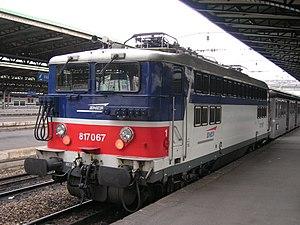
La ligne de Bondy à Aulnay-sous-Bois, parfois surnommée ligne des Coquetiers, est une ligne ferroviaire de la Seine-Saint-Denis, en Île-de-France, d'une longueur de huit kilomètres. Ouverte en 1875, elle est depuis 2006, parcourue par les rames de la ligne 4 du tramway d'Île-de-France. Elle constitue la ligne nᵒ 958 000 du réseau ferré national.